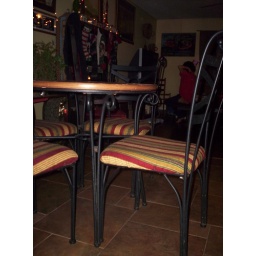
custom tile on floor & table by Tony